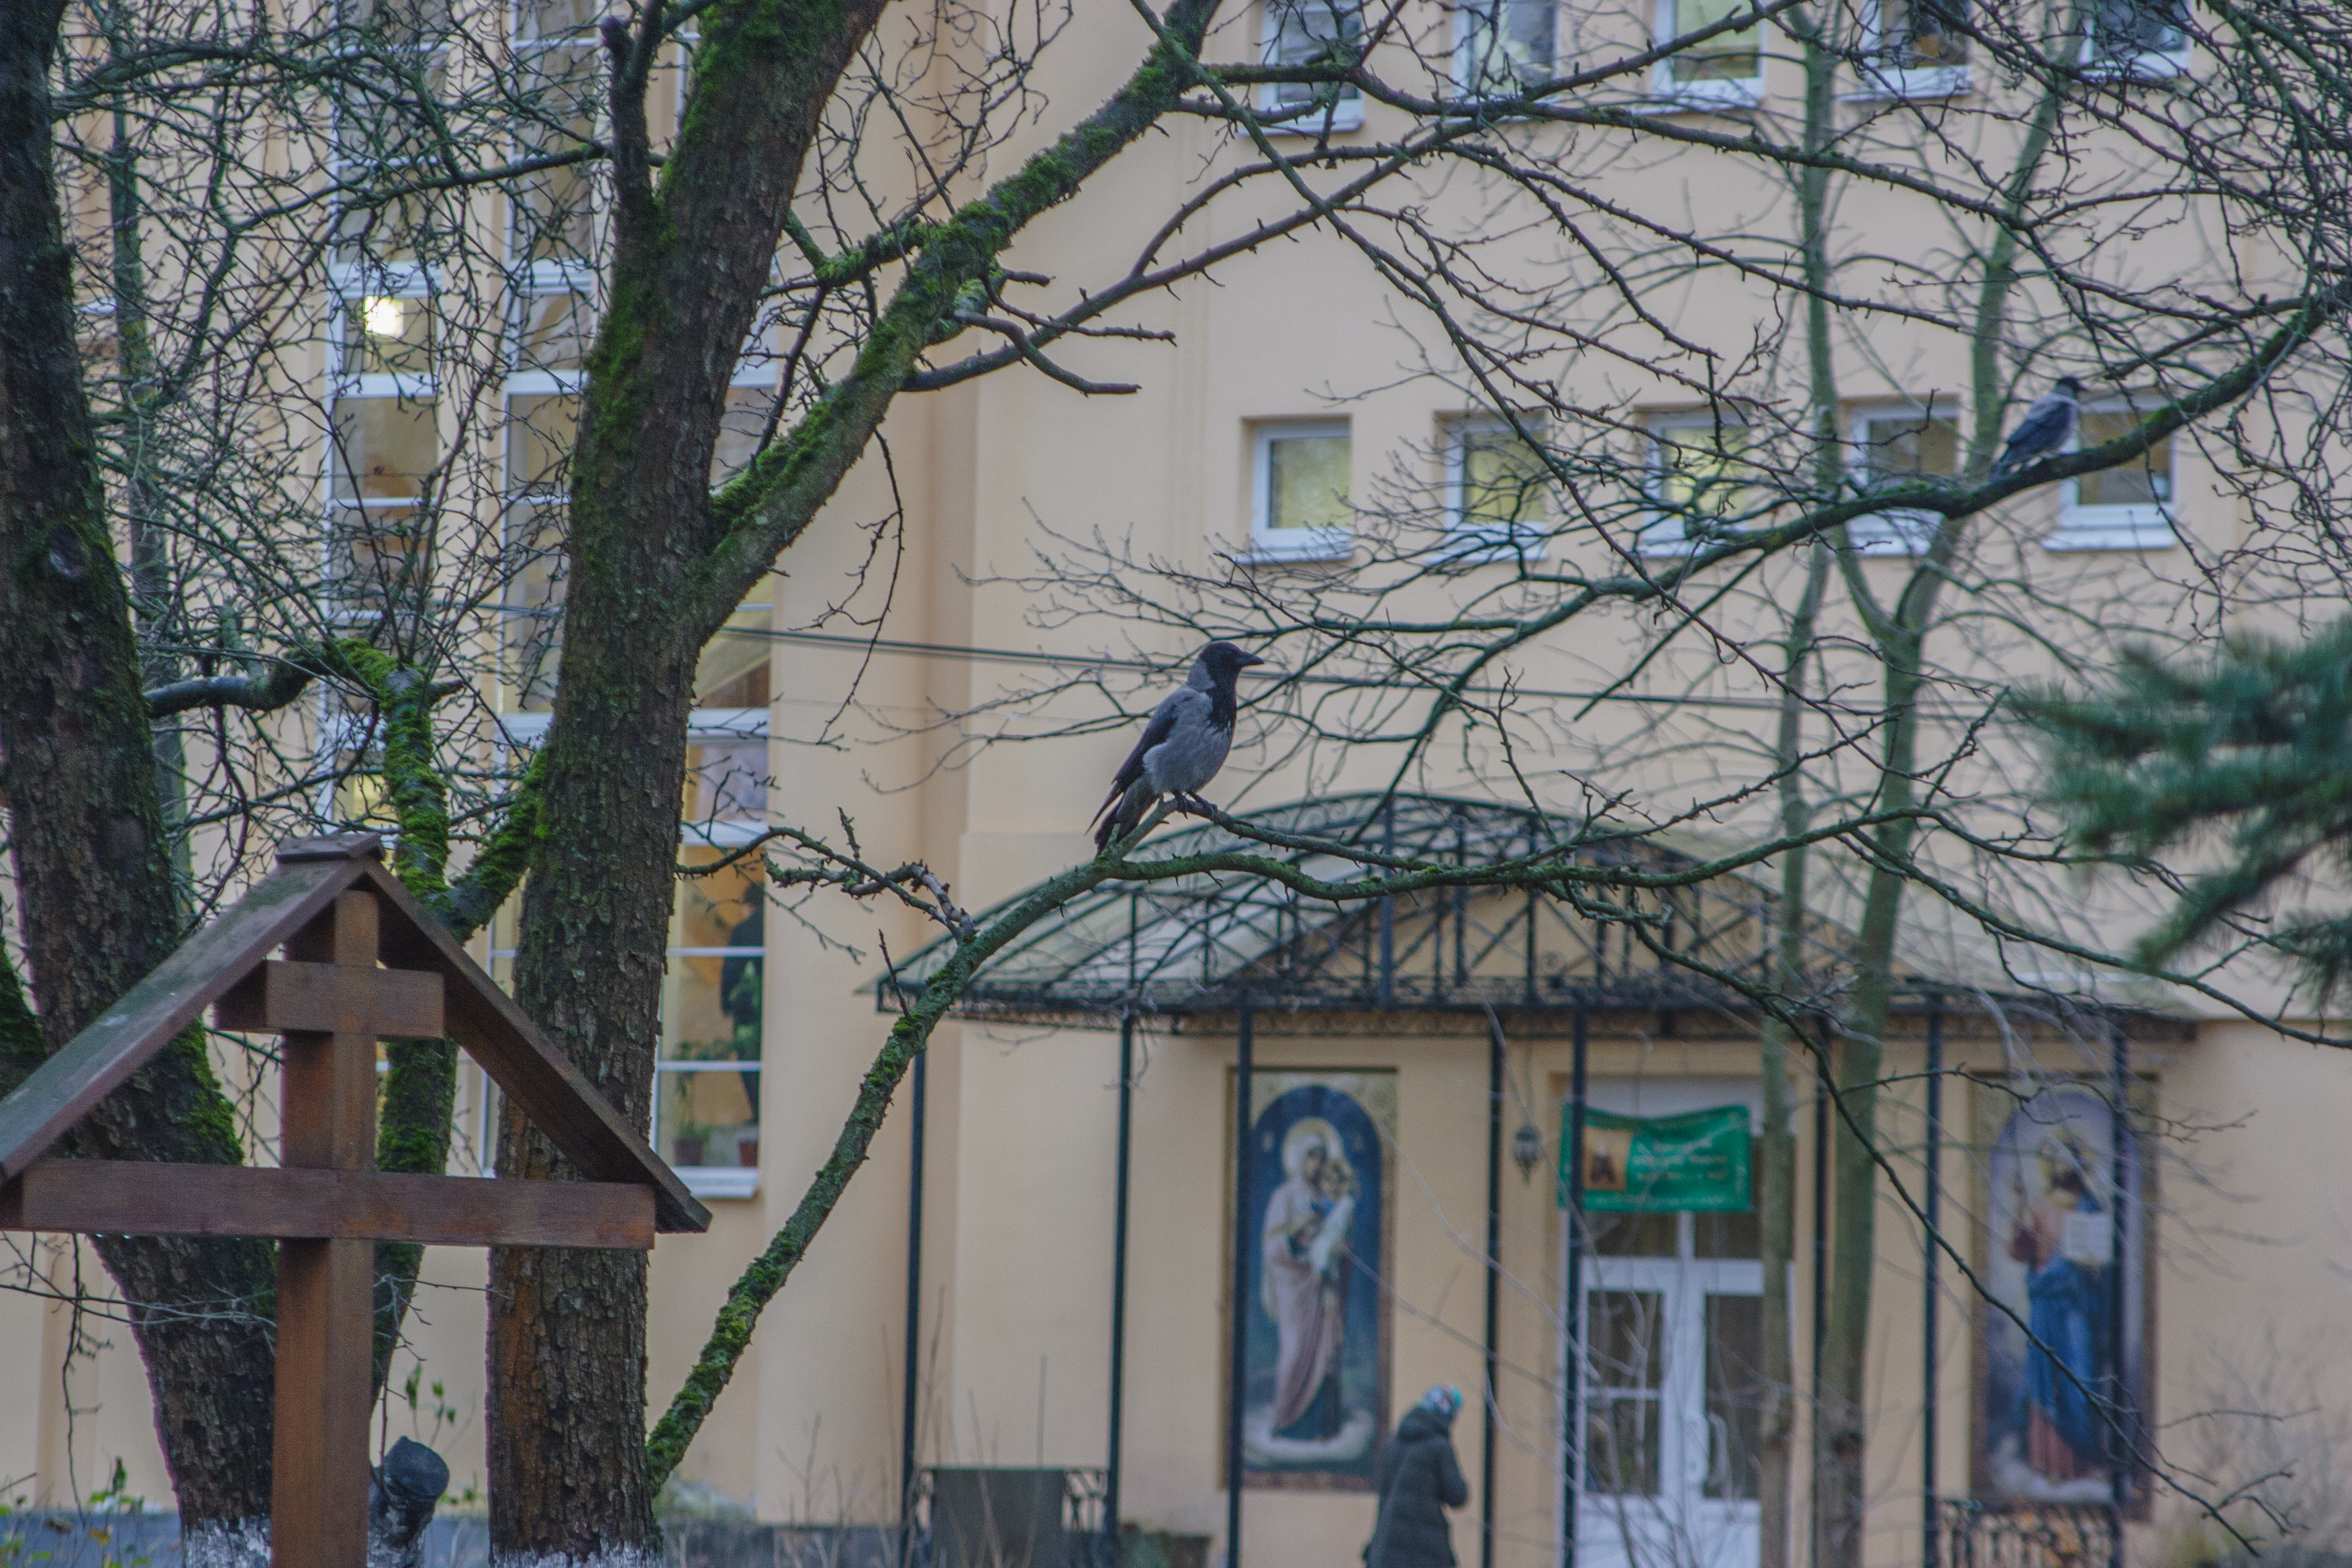
image, tree, house, facade, building, architecture, branch, neighbourhood, home, roof, window, residential area, plant, twig, winter